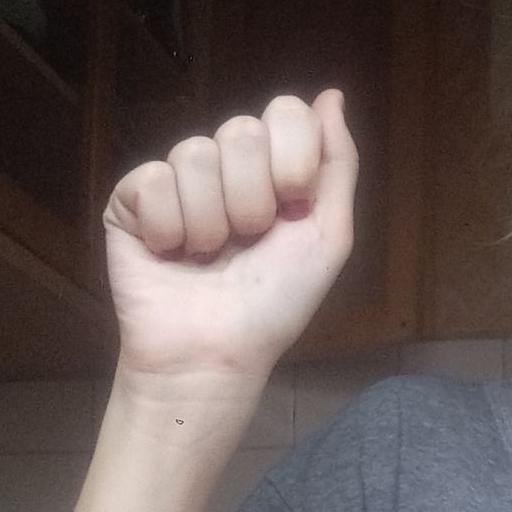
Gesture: fist